College of Navarre

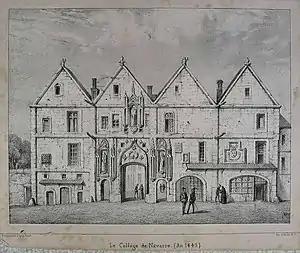
College of Navarre as it appeared in 1440(19th-century engraving)

The College of Navarre was one of the colleges of the historic University of Paris. It rivaled the Sorbonne and was renowned for its library.